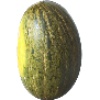
Label: Melon Piel de Sapo 1